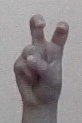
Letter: toot